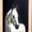
Label: horse